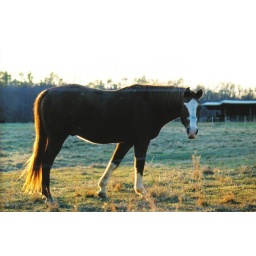
horse near our house